History of the fur trade by the Sea of Okhotsk

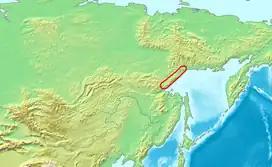
Siberian mountains: Dzhugdzhur Mountains highlighted

The western section of the continental part of the Sea of Okhotsk Coast is backed by the Dzhugdzhur Mountains which reach 600 to 1,000 metres. They drain westward to branches of the Aldan River and Maya River. Once over the mountains one could travel by boat with few portages all the way to the Ural Mountains. On the east side numerous short, swift rivers cut valleys down to the sea. Their lower floodplains and the negligible coastal strip are the only flat land. The climate is monsoonal. From October to February cold heavy air blows seaward from the interior. From May to July damp air blows landward bringing a cold foggy drizzle. Average temperature is around 10 °C in summer and around zero in winter. Growing season rarely exceeds three months. Only root crops grew well. The few peasants found fishing and trapping more profitable. The high value of sable pelts made it possible to buy imported food. This and the poor soils meant that the Russians had to import food despite the abundance of Salmon.